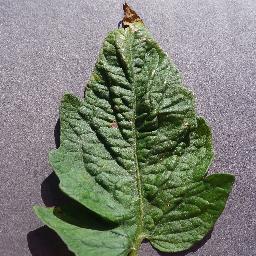
Label: Tomato___Target_Spot